Flavio Briatore

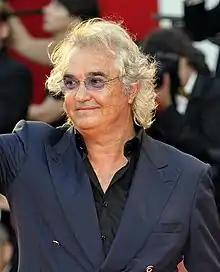
Briatore in 2009

Flavio Briatore (born 12 April 1950) is an Italian businessman, who serves as executive adviser and "de facto" team principal of Alpine in Formula One. As the longtime team principal of Team Enstone (Benetton Formula / Renault F1 Team), Briatore led the team to three World Constructors' Championship and four World Drivers' Championship victories. However, he was dogged by allegations of cheating, including the 1994 "Launch Control" controversy and the 2007 "Spygate" affair, although in both cases his teams escaped penalties. He was forced out of Renault and received a lifetime ban from F1 after the 2008 "Crashgate" scandal, although a French court subsequently overturned the ban. Fifteen years later, he returned to the Enstone team, which currently operates as Alpine F1.